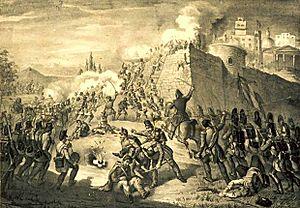
Une théocratie est un gouvernement où le titulaire de la souveraineté est divin. Le terme « théocratie »— θεοκρατία — est formé sur les mots grecs « Θεός » pour « Dieu » et « κράτος » pour « pouvoir ».
Charles-Louis-Napoléon Bonaparte, dit Louis-Napoléon Bonaparte, né le 20 avril 1808 à Paris et mort le 9 janvier 1873 à Chislehurst, est un monarque et un homme d'État français. Il est à la fois l'unique président de la Deuxième République, le premier chef d'État français élu au suffrage universel masculin, le 10 décembre 1848, le premier président de la République française, et après la proclamation de l'Empire le 2 décembre 1852, le dernier monarque du pays sous le nom de Napoléon III, empereur des Français.
8 février : après que Léopold II de Toscane ait quitté Florence pour Gaeta, un gouvernement provisoire est constitué, qui fixe au 13 mars les élections pour une assemblée constituante.